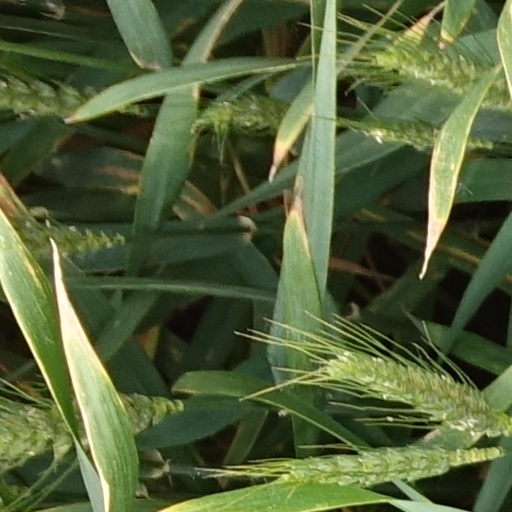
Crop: wheat